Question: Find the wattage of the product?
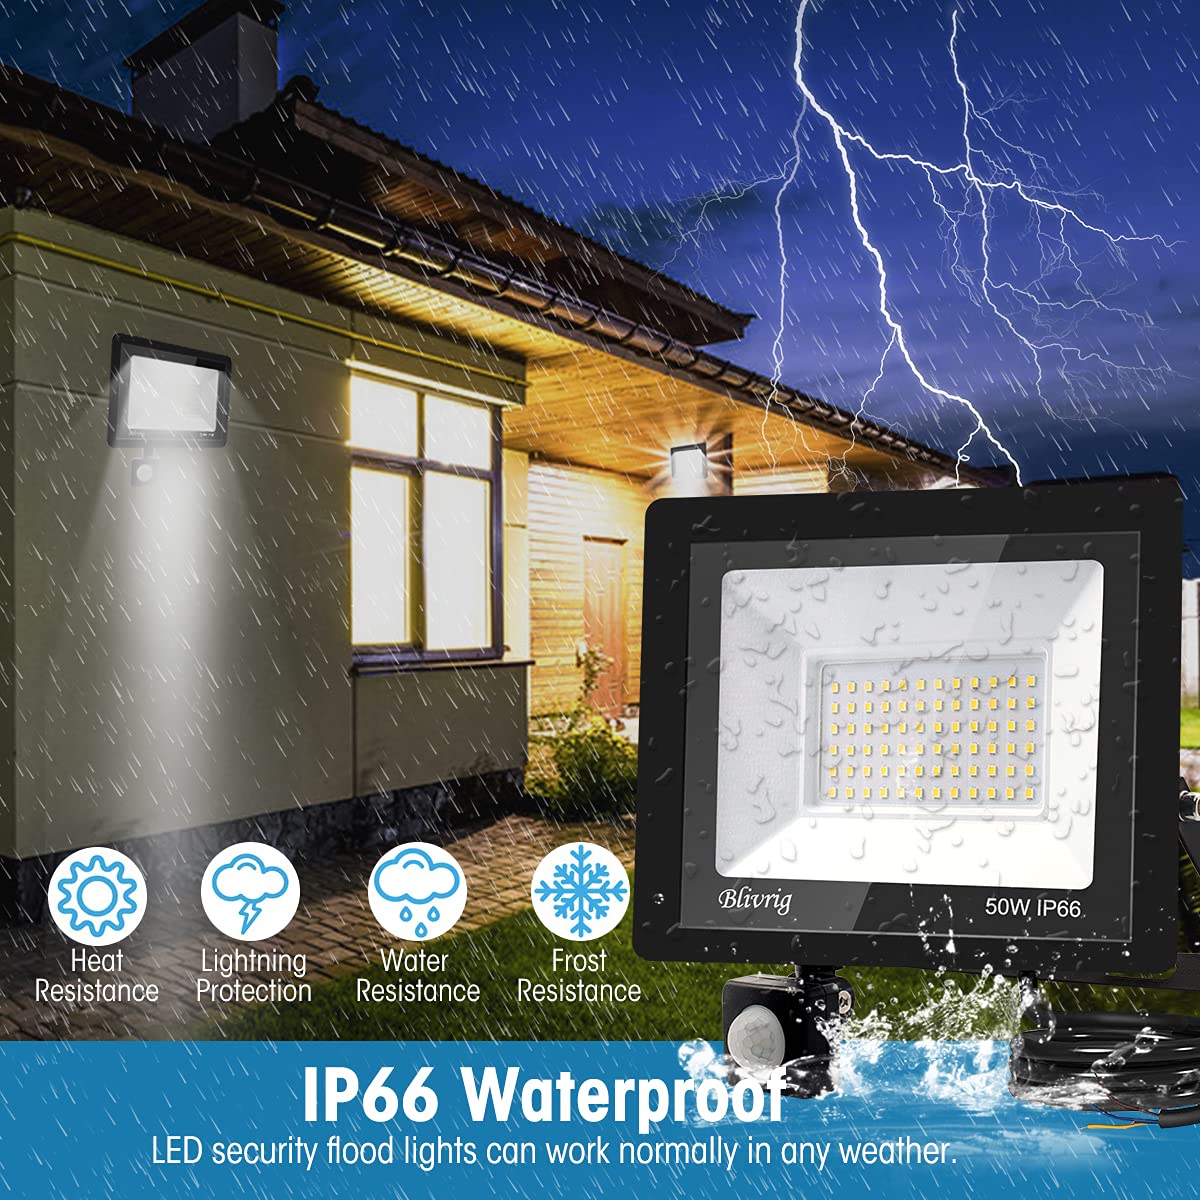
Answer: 50.0 watt